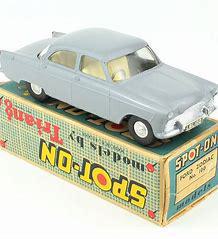
Brand: ON
Model: 100